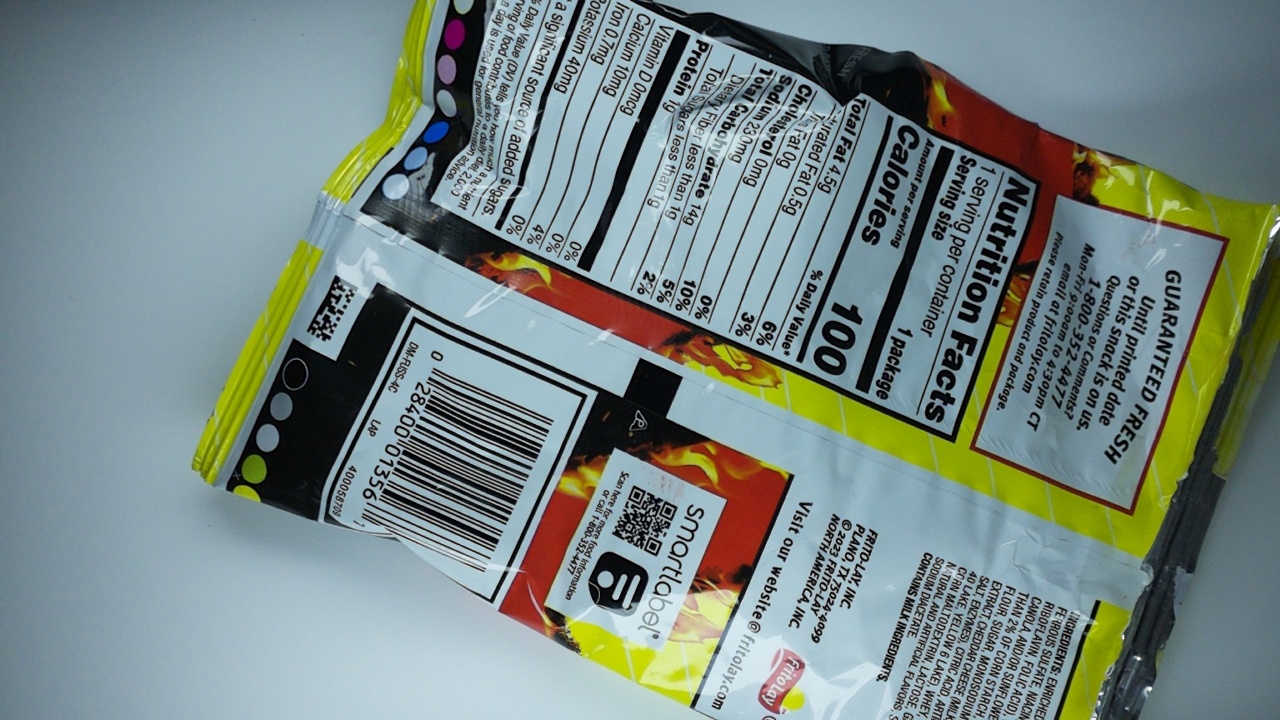
Label: trash